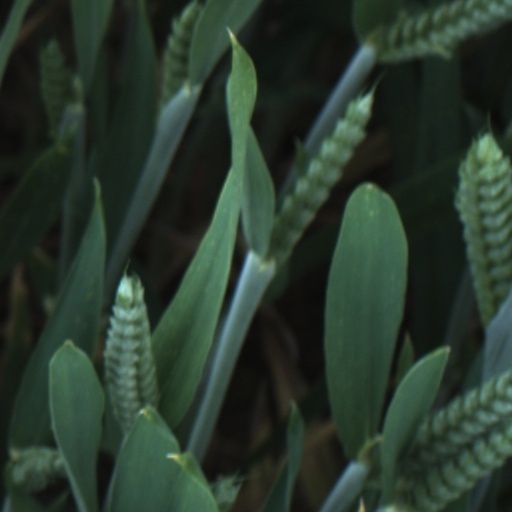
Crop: wheat